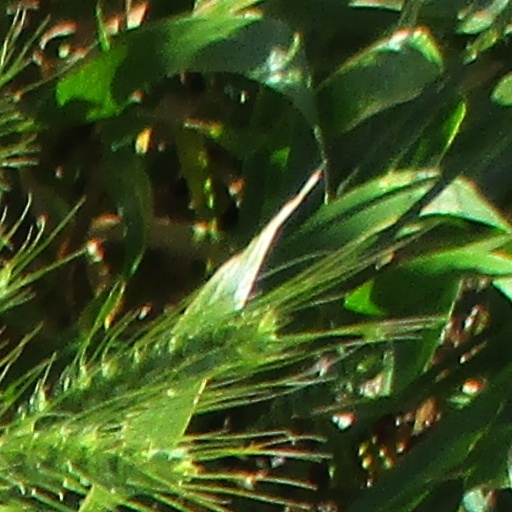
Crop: wheat